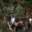
Label: deer